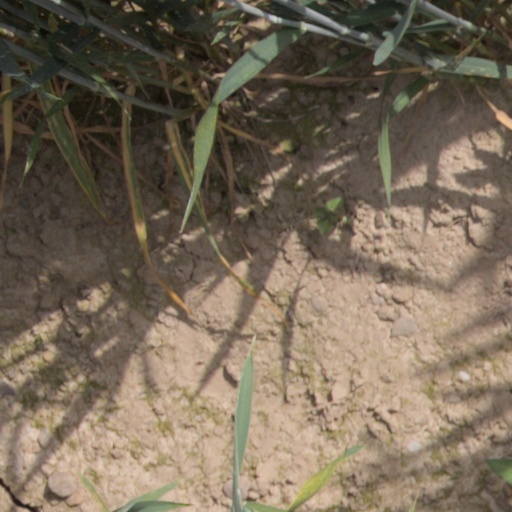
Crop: wheat